College Park, Maryland

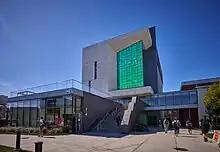
The IDEA (Innovate, Design and Engineer for America) factory at the University of Maryland College Park

This development has been complemented by two major infrastructure projects: the Purple Line, which will provide direct light-rail connections form College Park to Bethesda, Silver Spring, and New Carrolton, and the reconstruction of a portion of Baltimore Avenue into a boulevard with a planted median, new bicycle lanes, and continuous sidewalks. Additionally, the University of Maryland has added several state-of-the-art facilities on their campus, including the Iribe Center for computer science and engineering, the Thurgood Marshall Hall for the public policy school, and the IDEA factory for engineering and entrepreneurship.